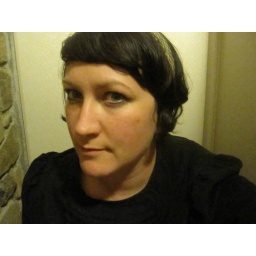
drunken photoshoot in bathroom pre car ride home puke-fest